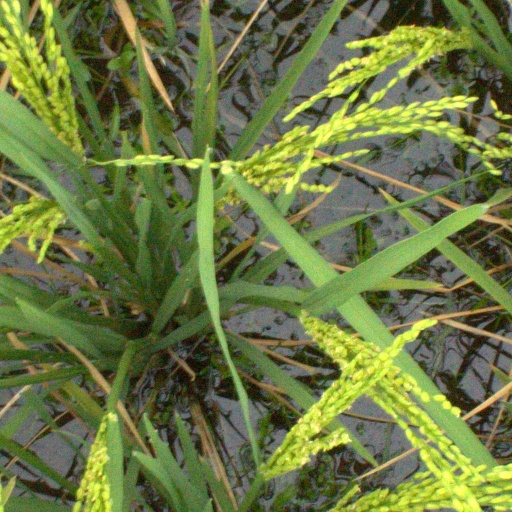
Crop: rice